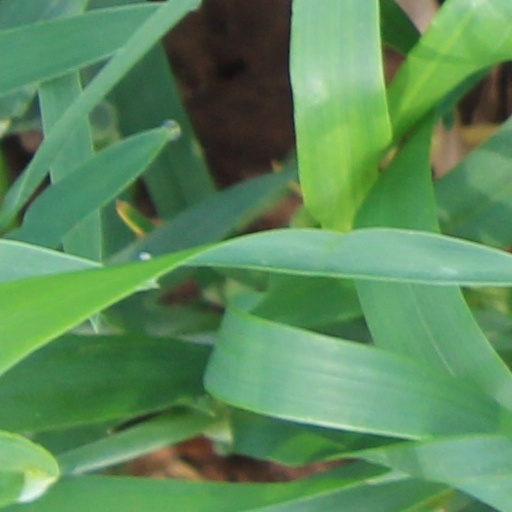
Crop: wheat